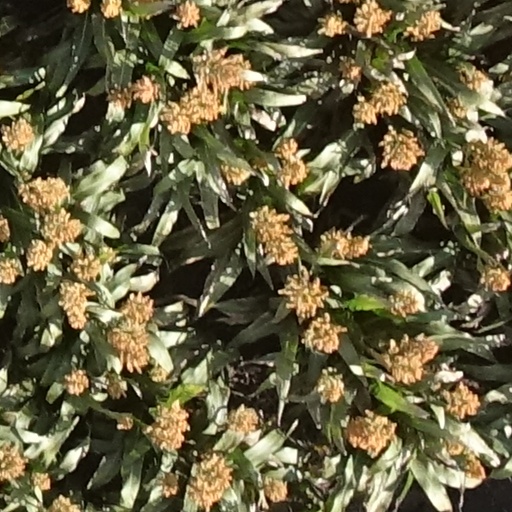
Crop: sorghum